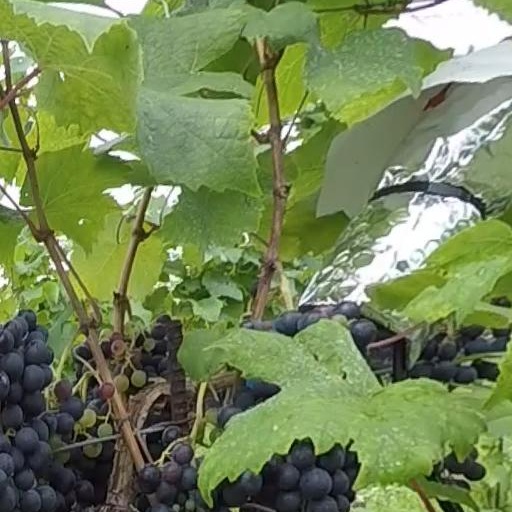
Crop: grape